Napoleon LeBrun

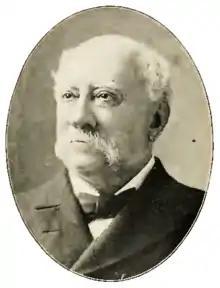
(c.1899)

Napoleon Eugene Charles Henry LeBrun (January 2, 1821 – July 9, 1901) was an American architect. He began his career in Philadelphia designing churches and theatres including St. Augustine's Church, the Cathedral-Basilica of Sts. Peter and Paul and the Philadelphia Academy of Music. He moved to New York City, established the firm Napoleon LeBrun & Sons and designed multiple additional churches. He became the official architect of the Fire Department of New York and designed 42 firehouses between 1879 and 1895. He also designed early skyscrapers in New York City such as the Metropolitan Life Insurance Company Tower and the Home Life Building.